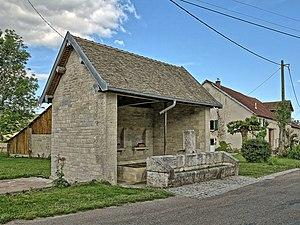
Le lavoir-abreuvoir
Hyet est une commune française située dans le département de la Haute-Saône, en région Bourgogne-Franche-Comté.